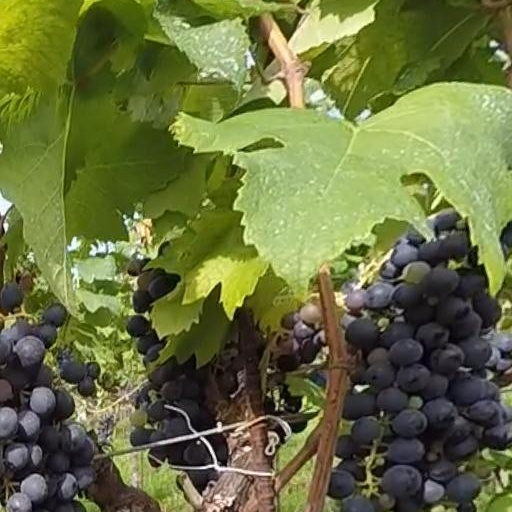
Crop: grape